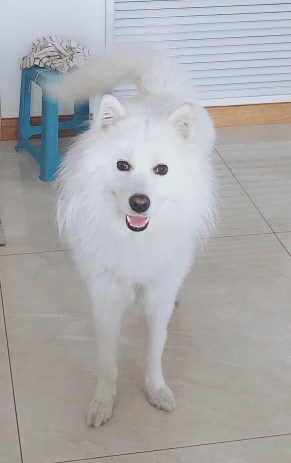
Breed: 2192-n000088-Samoyed